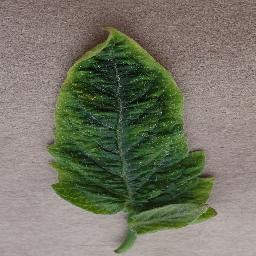
Label: Tomato___Tomato_Yellow_Leaf_Curl_Virus